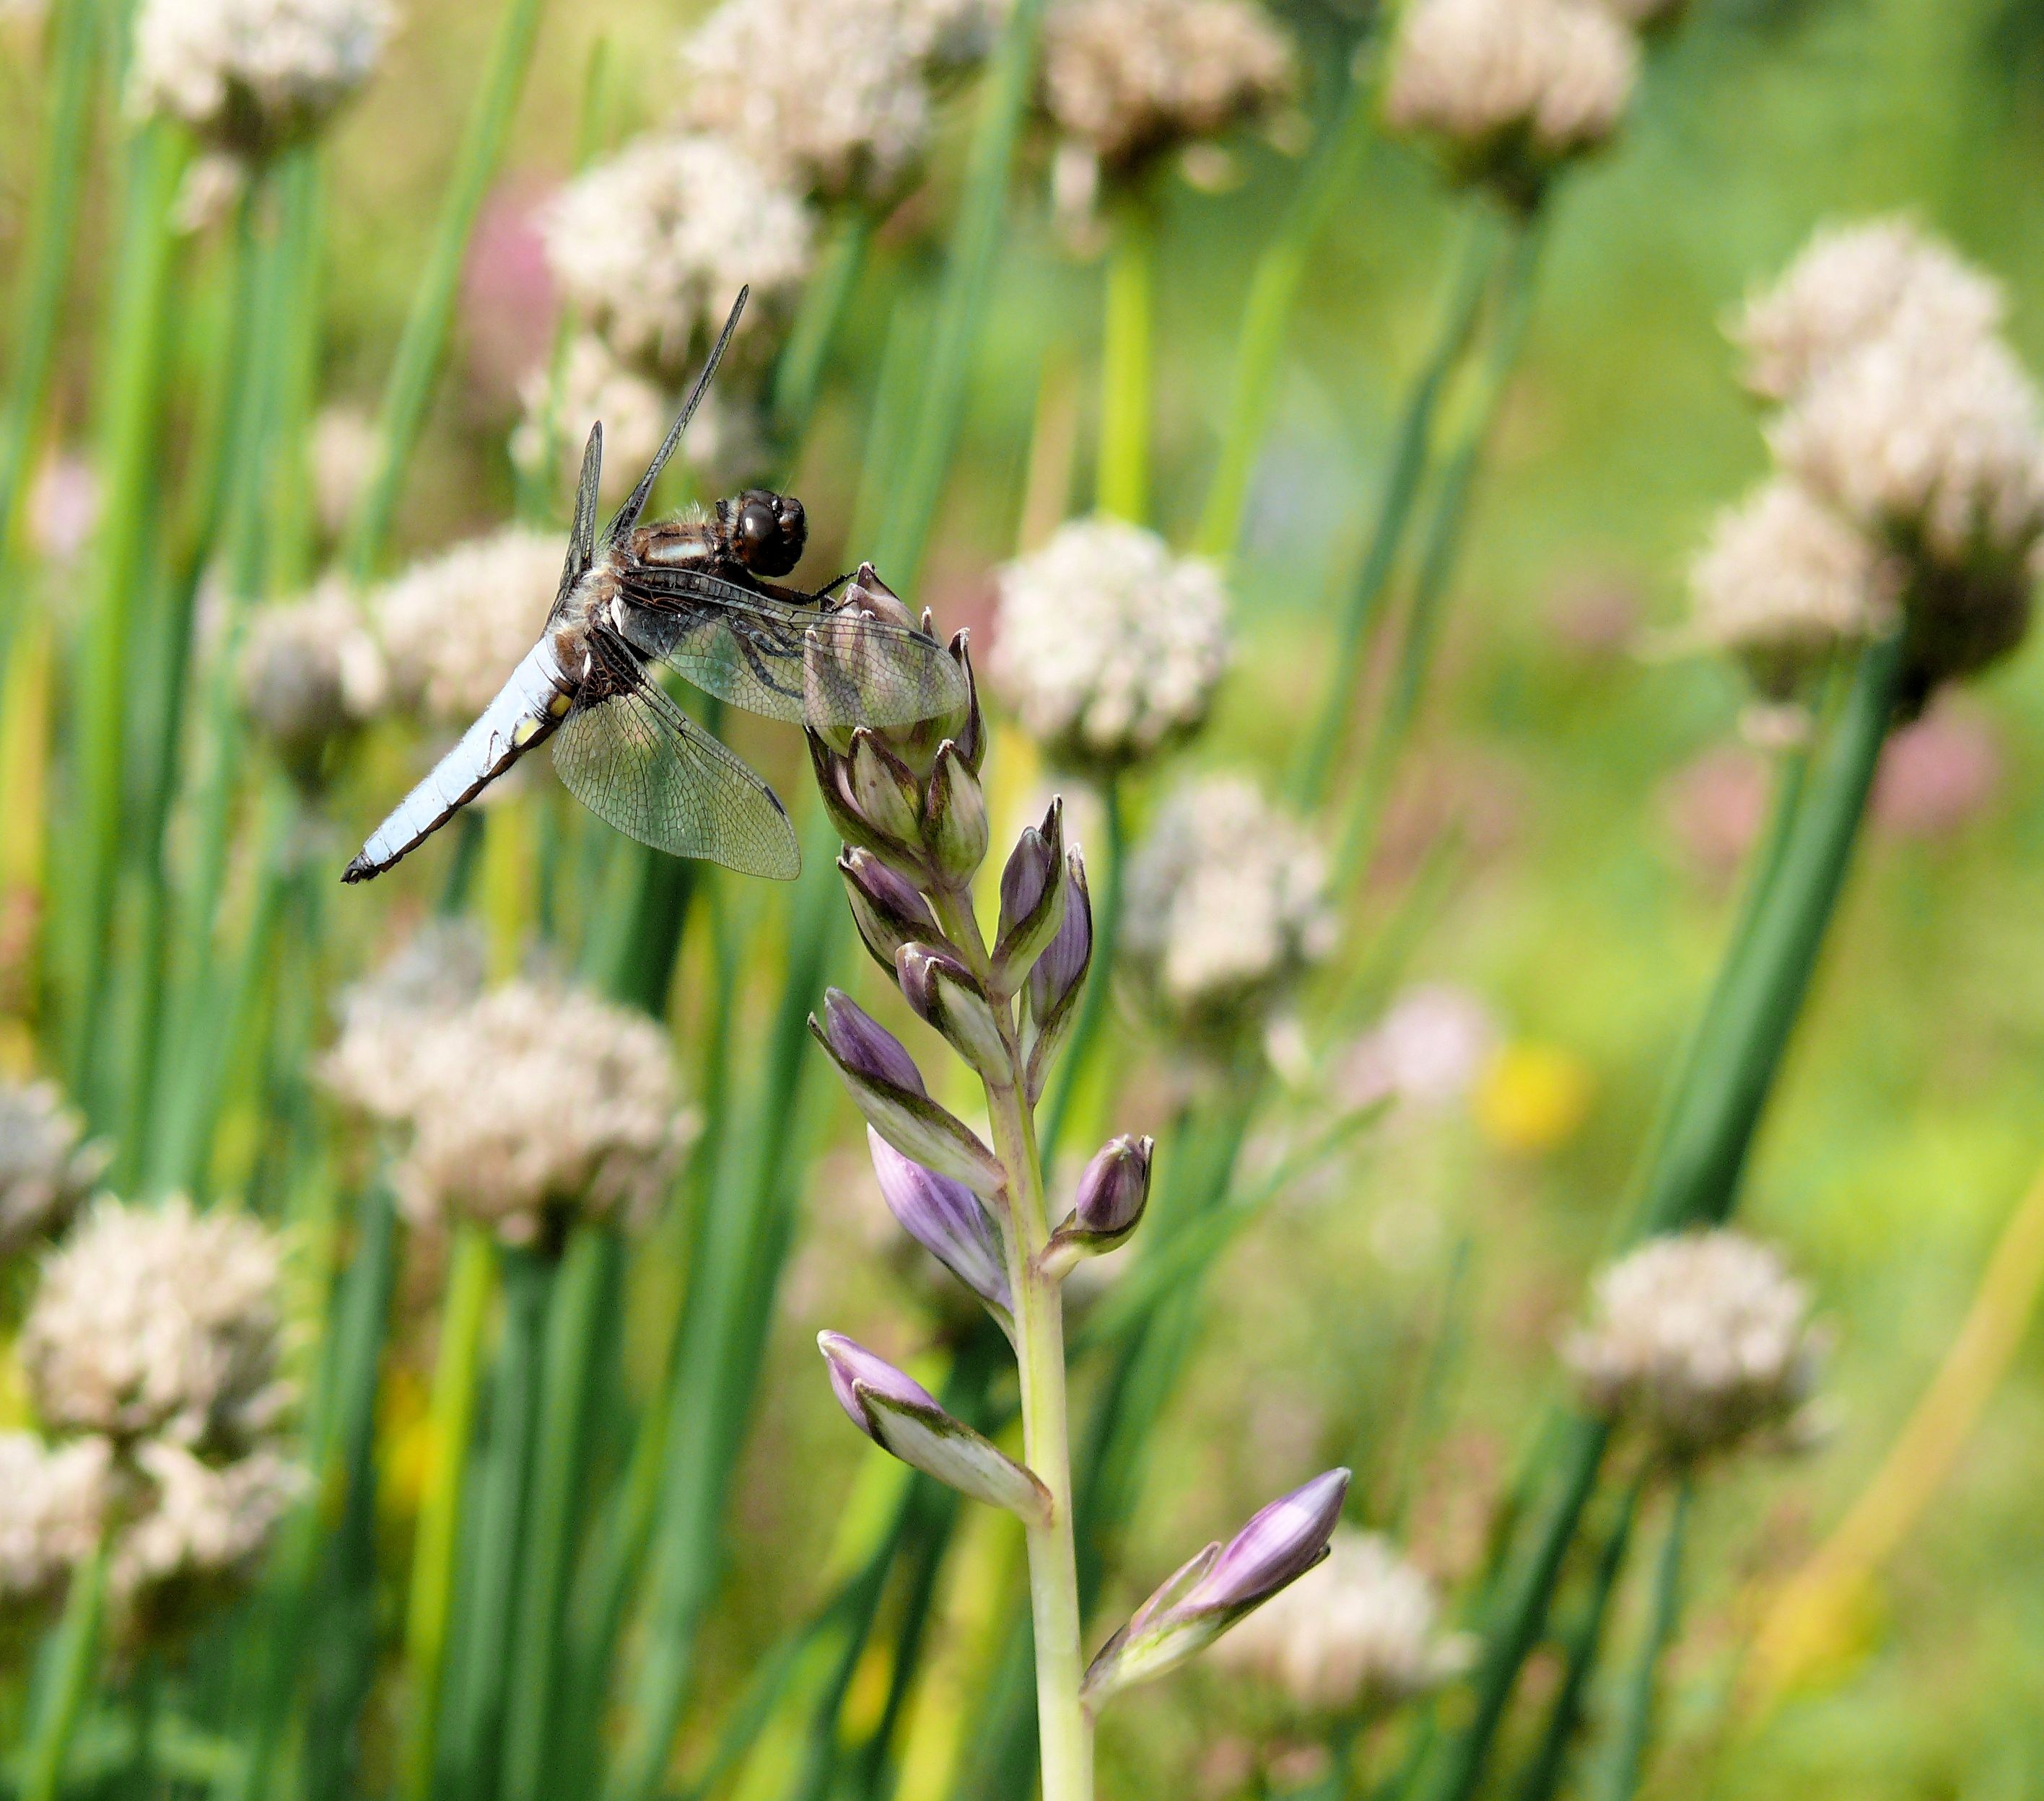
nature, grass, plant, meadow, prairie, flower, pond, wildlife, green, insect, bug, botany, garden, flora, fauna, invertebrate, wildflower, bee, dragonfly, macro photography, flowering plant, grass family, land plant, membrane winged insect, english lavender